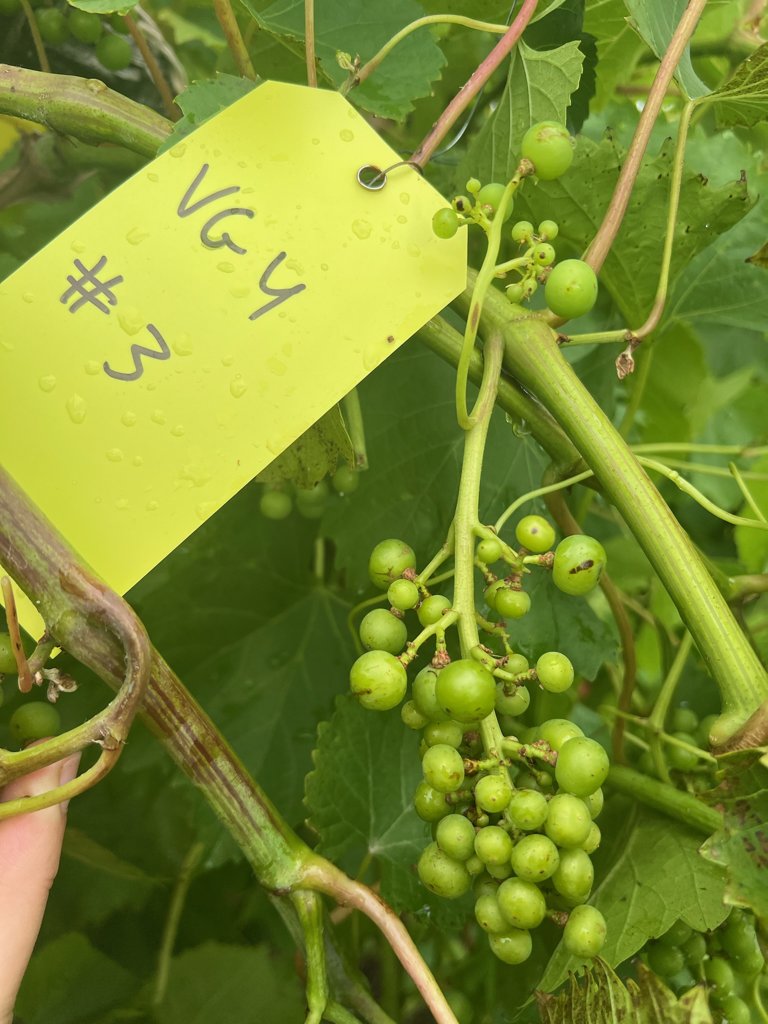
Berries visible: 60
Grape clusters: 2